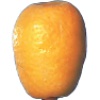
Label: Kumquats 1